Anna Jay

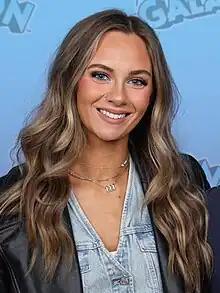
Jay in 2023

Anna Marie Jernigan (born July 15, 1998) is an American professional wrestler. She is signed to All Elite Wrestling (AEW), where she performs under the ring name Anna Jay and is one-half of TayJay with Tay Melo.